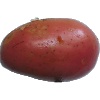
Label: Potato Red Washed 1